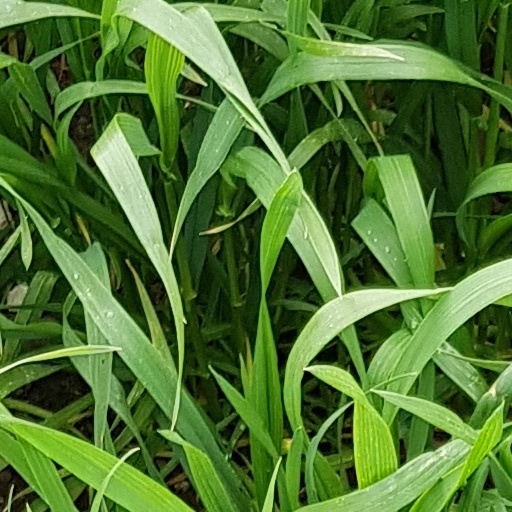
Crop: wheat